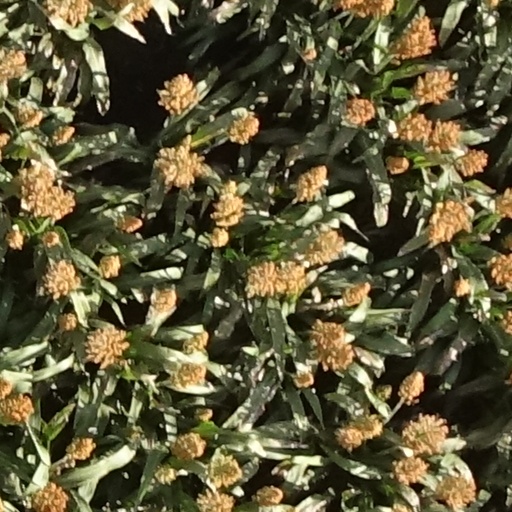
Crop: sorghum